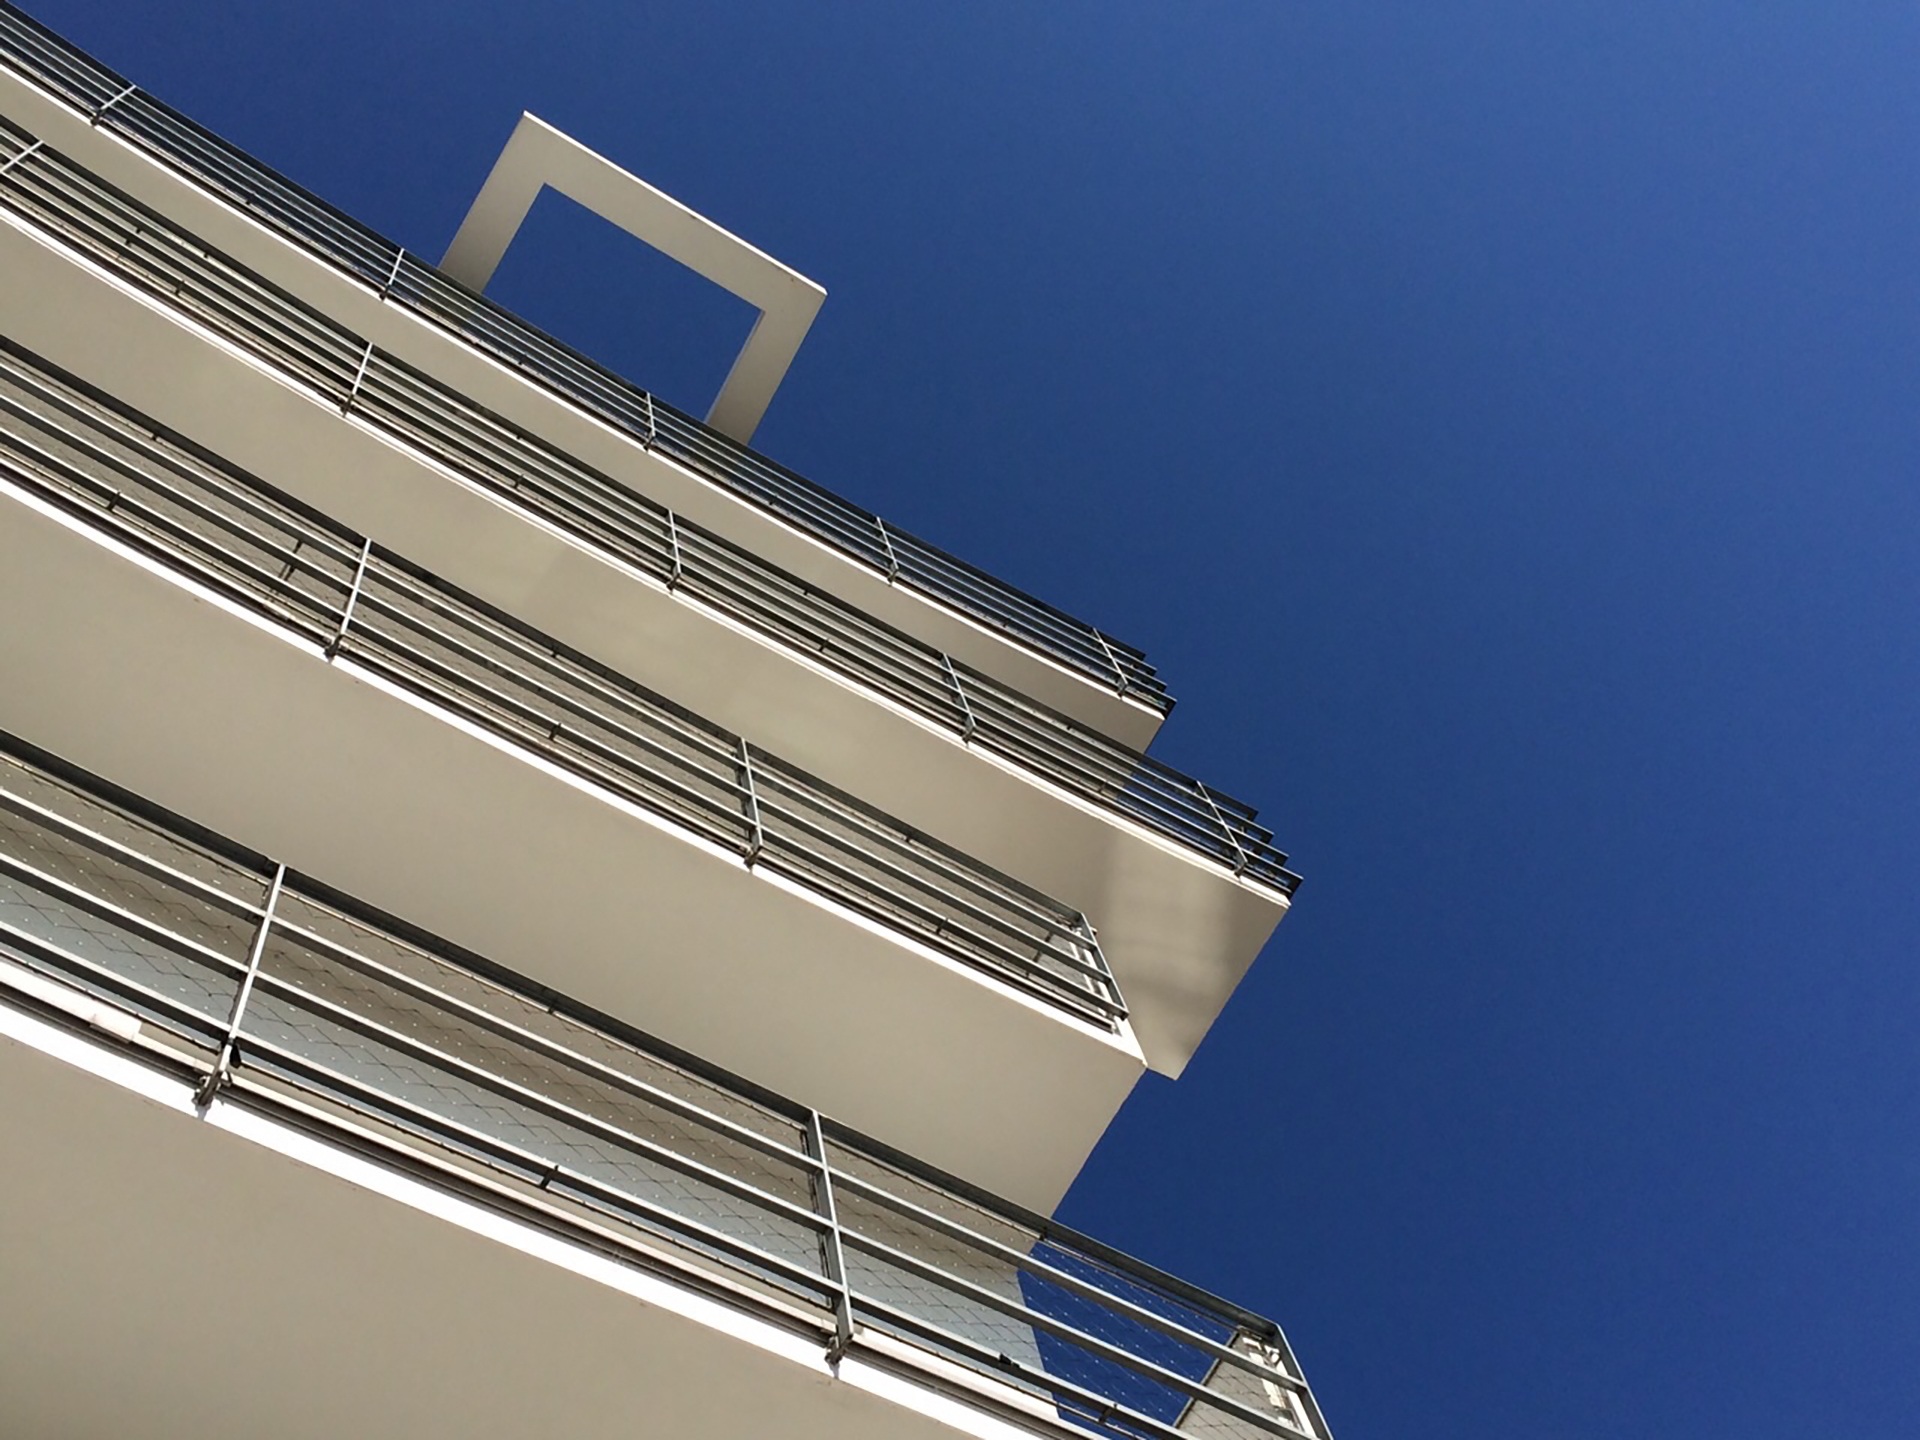
architecture, structure, skyscraper, line, hall, facade, stadium, cruise ship, in, tyrol, parkhotel, window covering